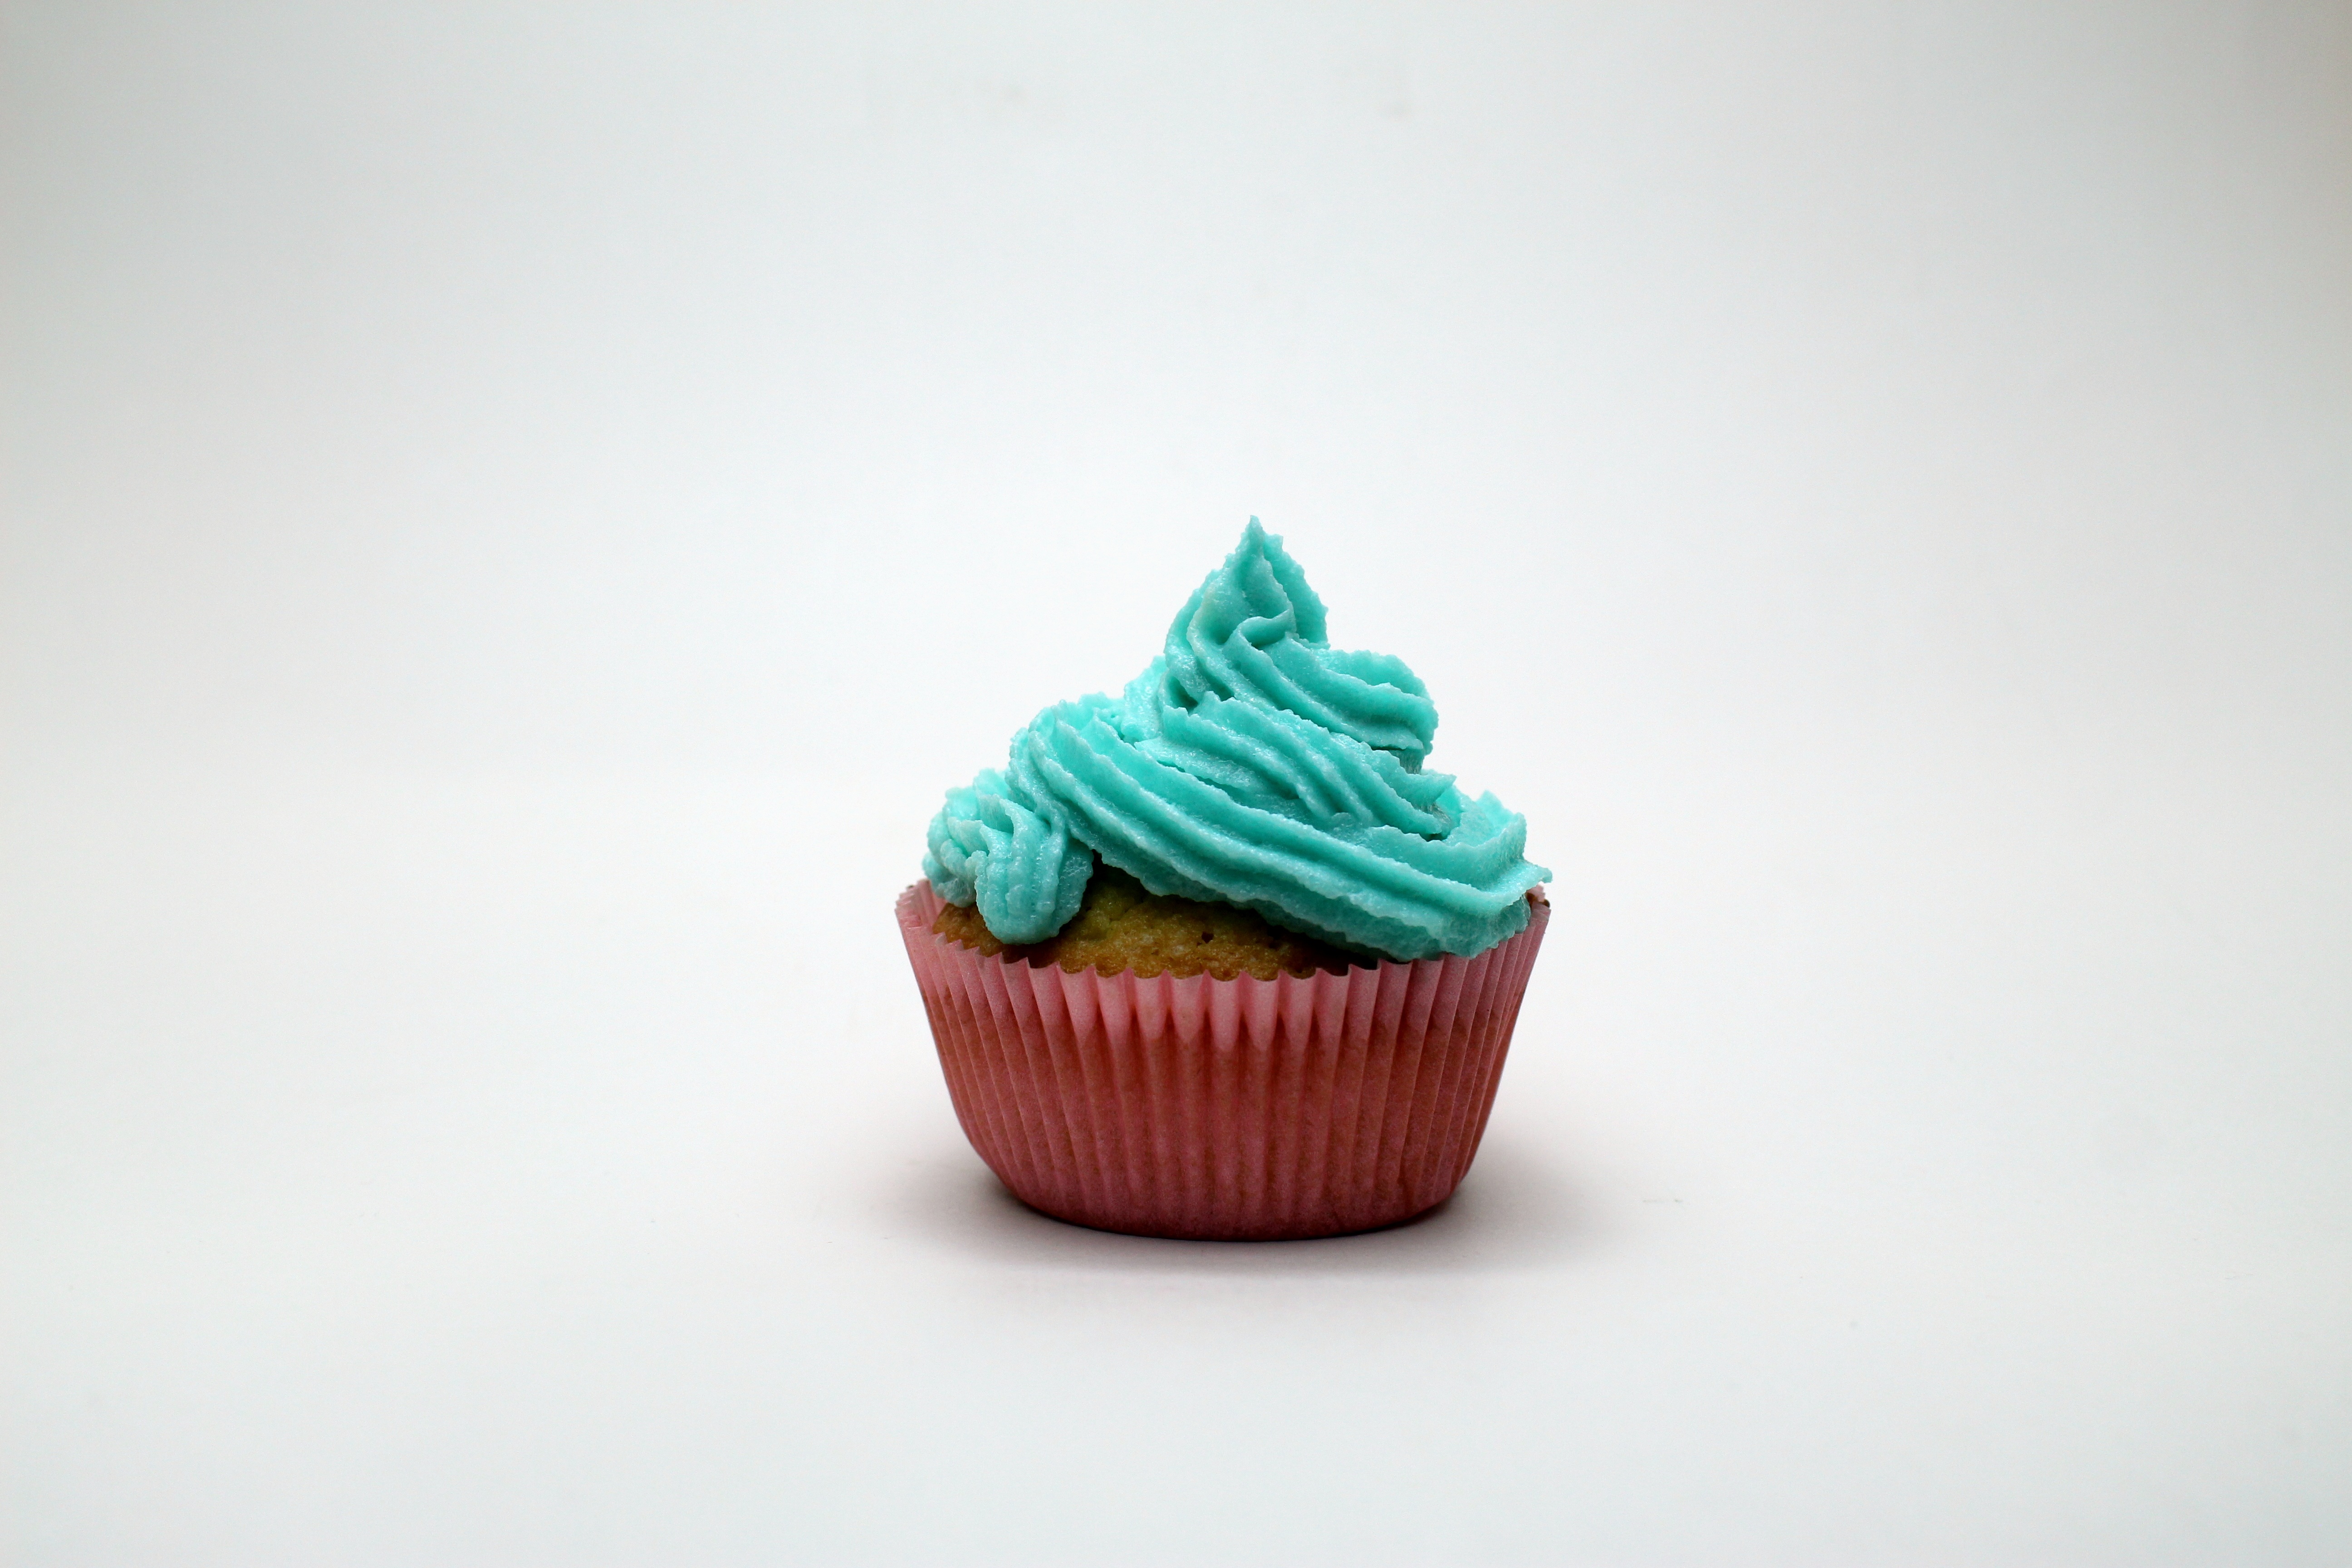
sweet, food, cupcake, dessert, cake, muffin, calories, sweet dish, bake, icing, benefit from, treat, small cakes, buttercream, cake decorating